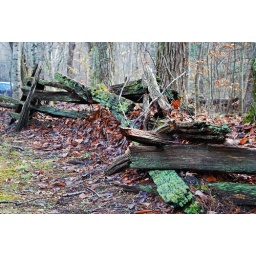
Old wooden fence in the Blue Ridge Mountains of Virginia.